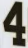
Number: 4